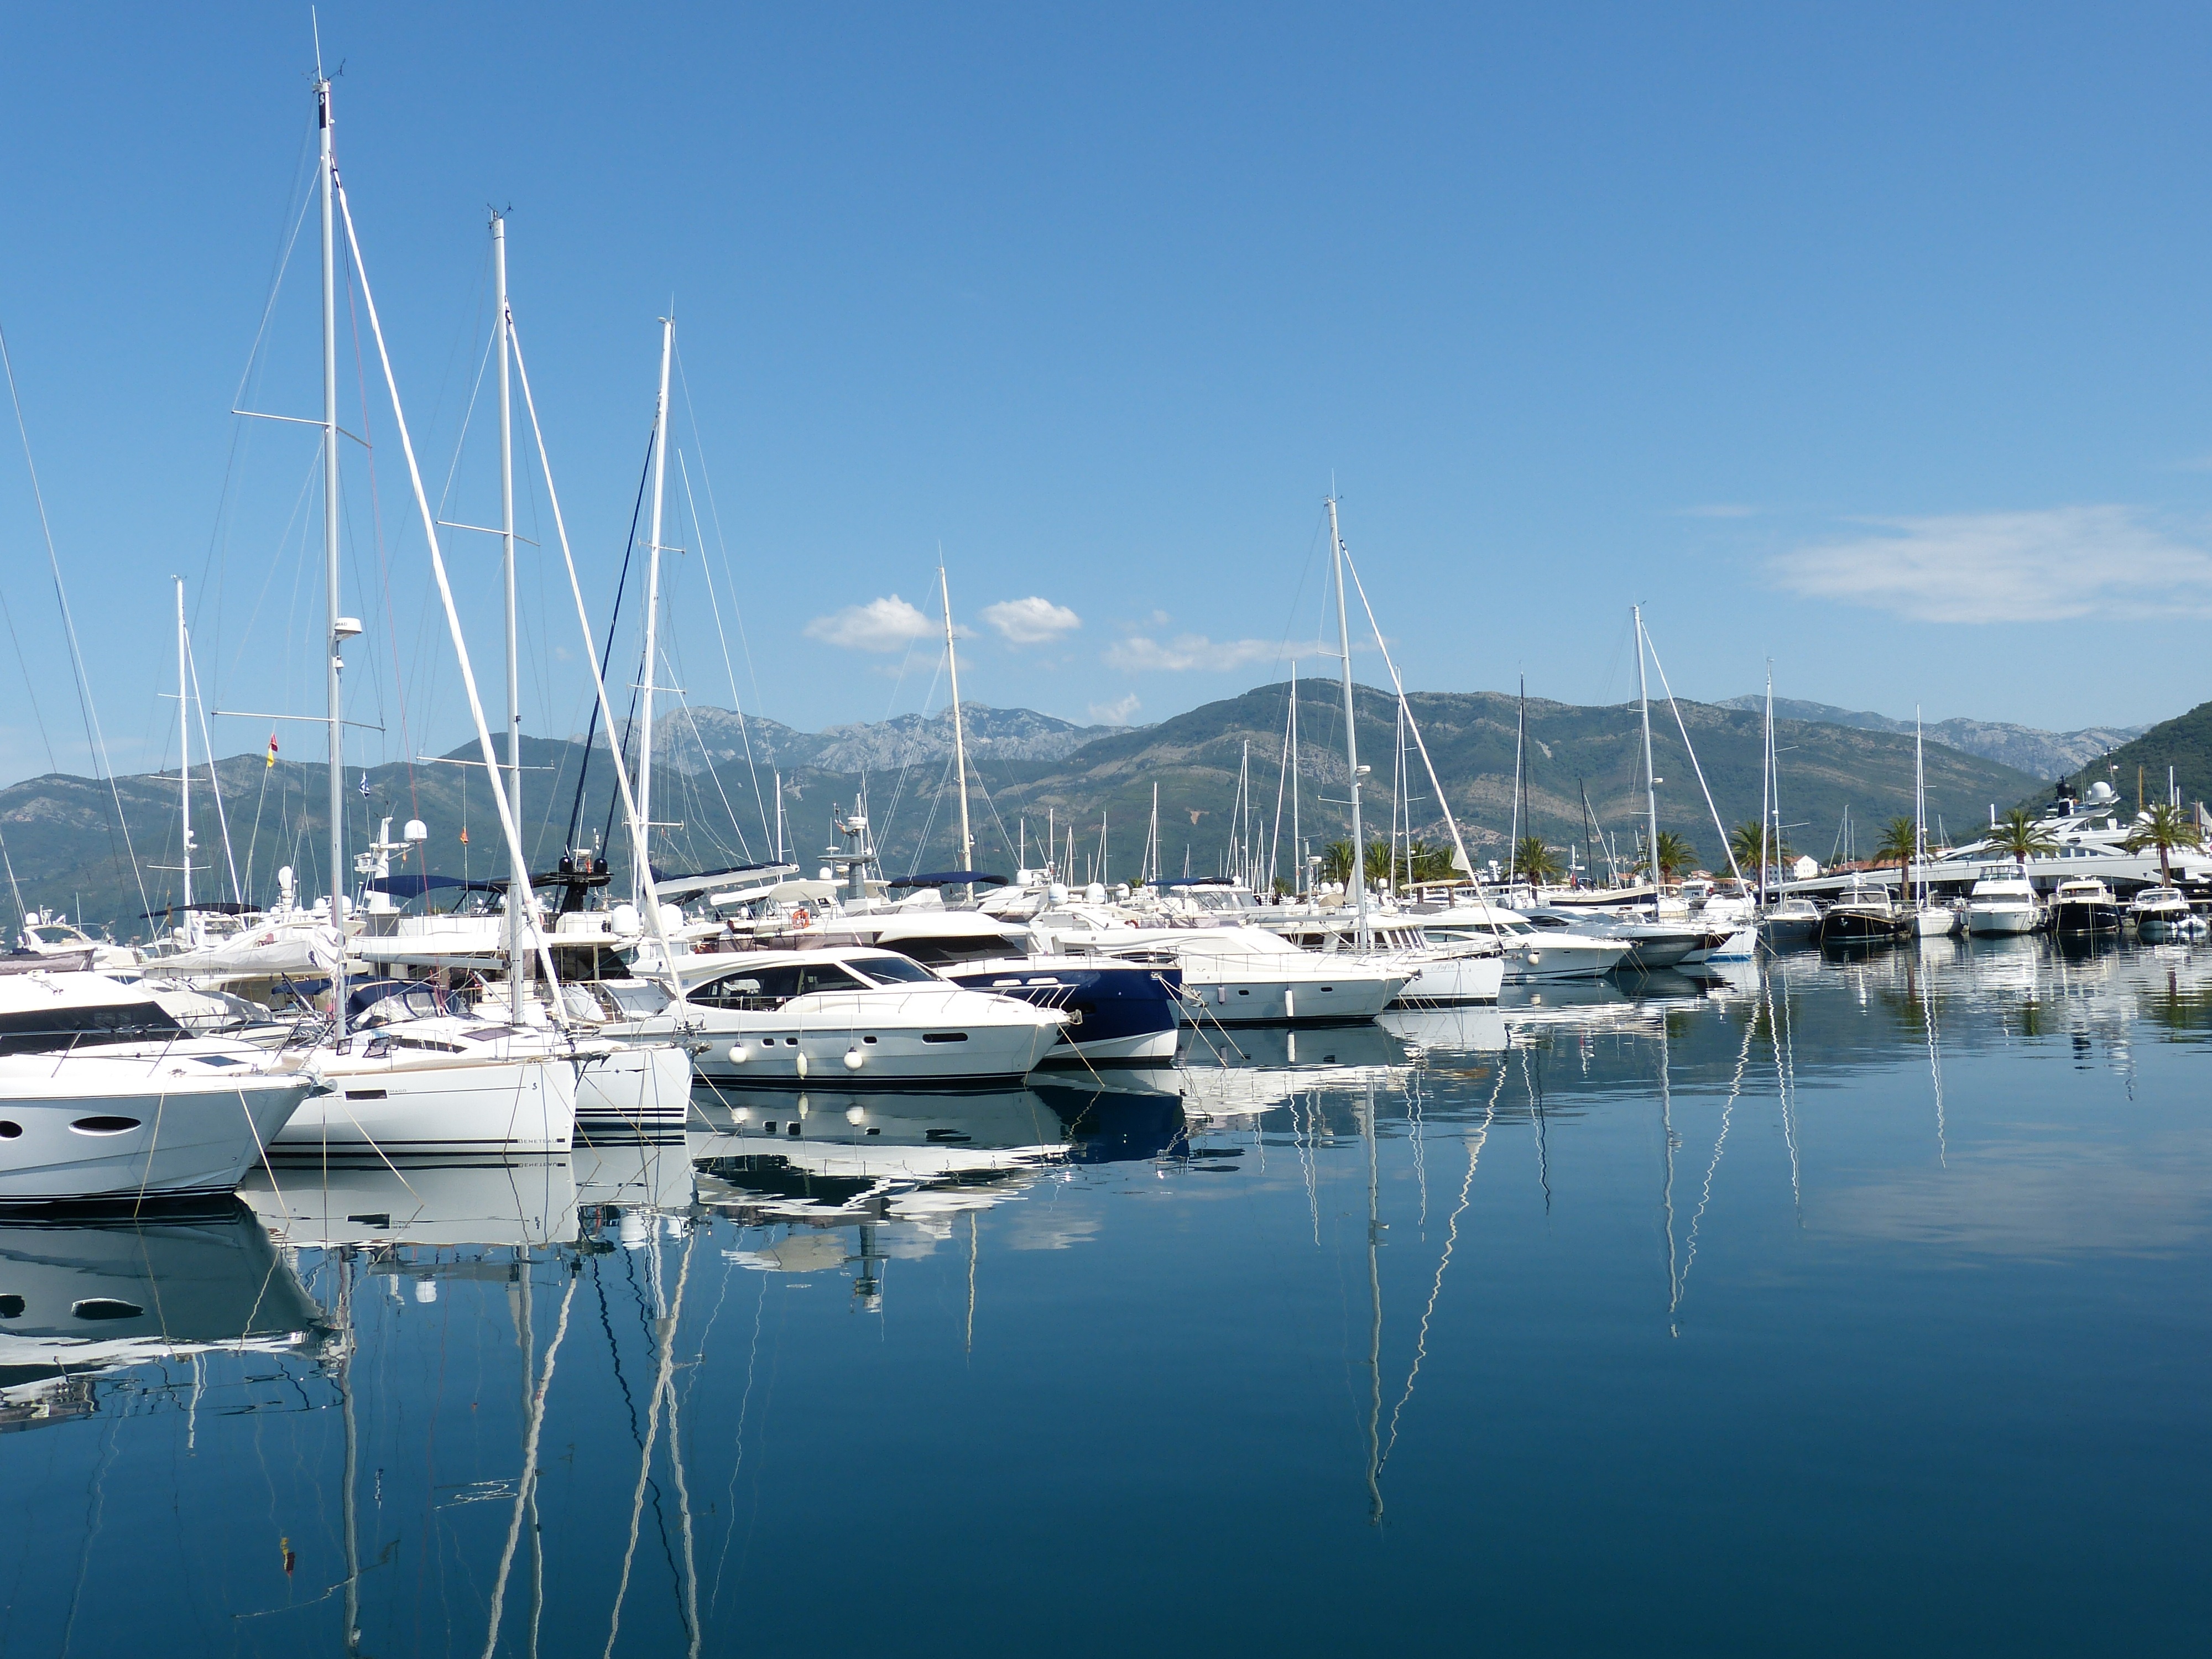
sea, coast, water, dock, boat, reflection, mediterranean, vehicle, mast, yacht, holiday, bay, harbor, marina, port, sailboat, luxury, boats, ships, sail, sailing vessel, maritime, sailing boat, montenegro, kotor, adriatic sea, balkan